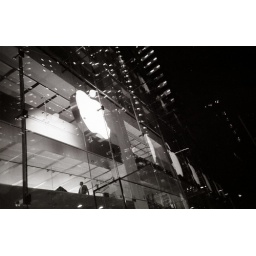
the new apple shop in sydney with its shiny glass facade